Richard Janion Nevill

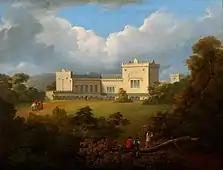
Llangennech Park, where Nevill and his family resided.

Nevill lived at Llangennech Park, which he leased from Edward Rose Tunno. During his residence there, Nevill became a magistrate and High Sheriff of Carmarthenshire. He was supportive of the Conservative Party.